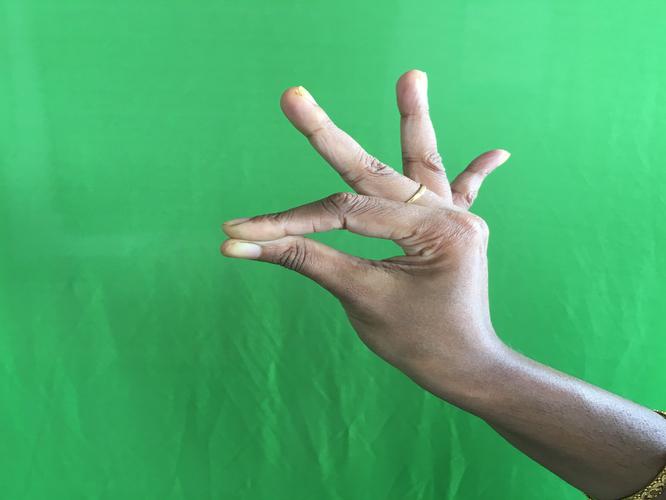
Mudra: Hamsasyam
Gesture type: single_hand